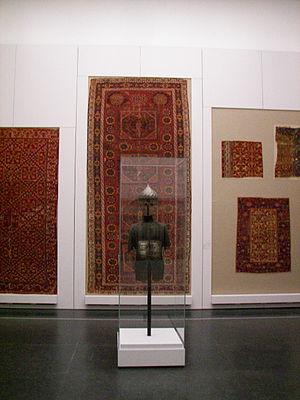
L'art ottoman est l'art produit dans l'Empire ottoman à partir de la prise de Constantinople par Mehmet II, en 1453. Cette date peut toutefois varier selon les publications : certains préfèrent prendre pour point de départ la victoire de Sélim Iᵉʳ sur les Safavides, celle sur les Mamluks, voire encore le début du règne de Suleyman II. Avant, on parle plutôt de premier art ottoman.